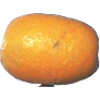
Label: kumquats